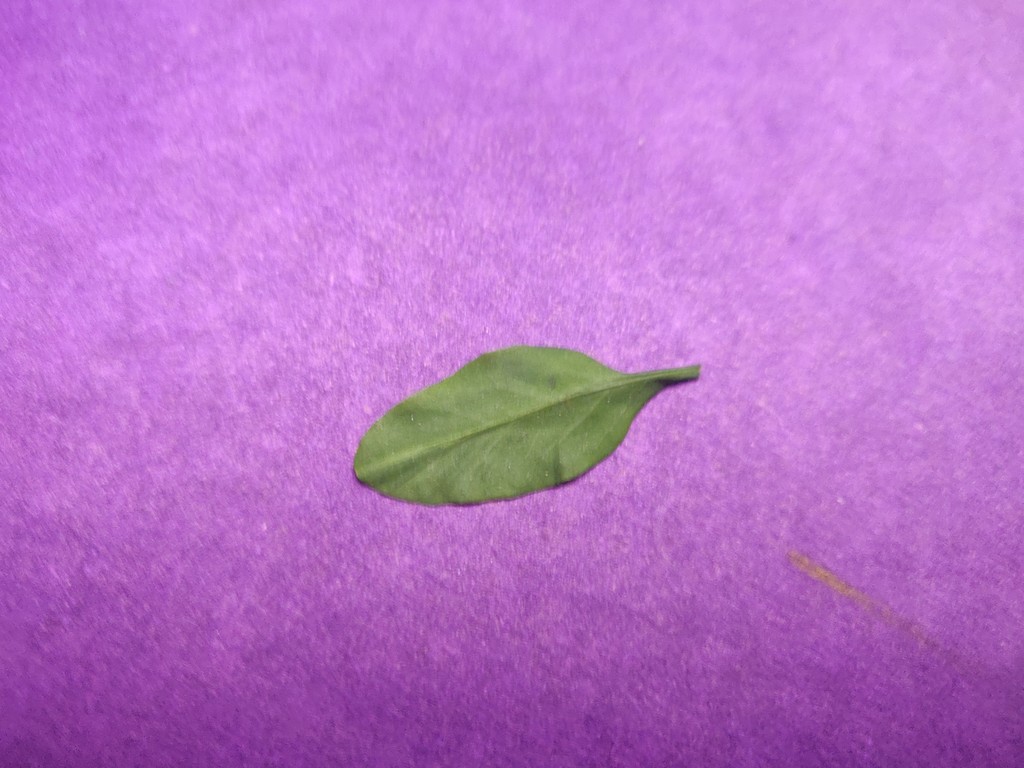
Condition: Healthy
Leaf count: single
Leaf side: front